Cologne school massacre

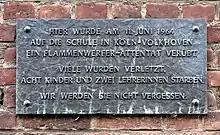
Commemorative plaque

The Cologne school massacre was a mass murder that occurred at the Catholic elementary school located in the suburb of Volkhoven in Cologne, North Rhine-Westphalia, West Germany, on 11 June 1964. The perpetrator, Walter Seifert, also known as "" ("Firedevil of Volkhoven"), attacked the people at the school with a home-made flamethrower and a spear, killing eight pupils and two teachers, and wounding twenty-two others. When police arrived at the scene, Seifert fled from the school compound and poisoned himself. He was taken to a hospital, where he died the same evening.